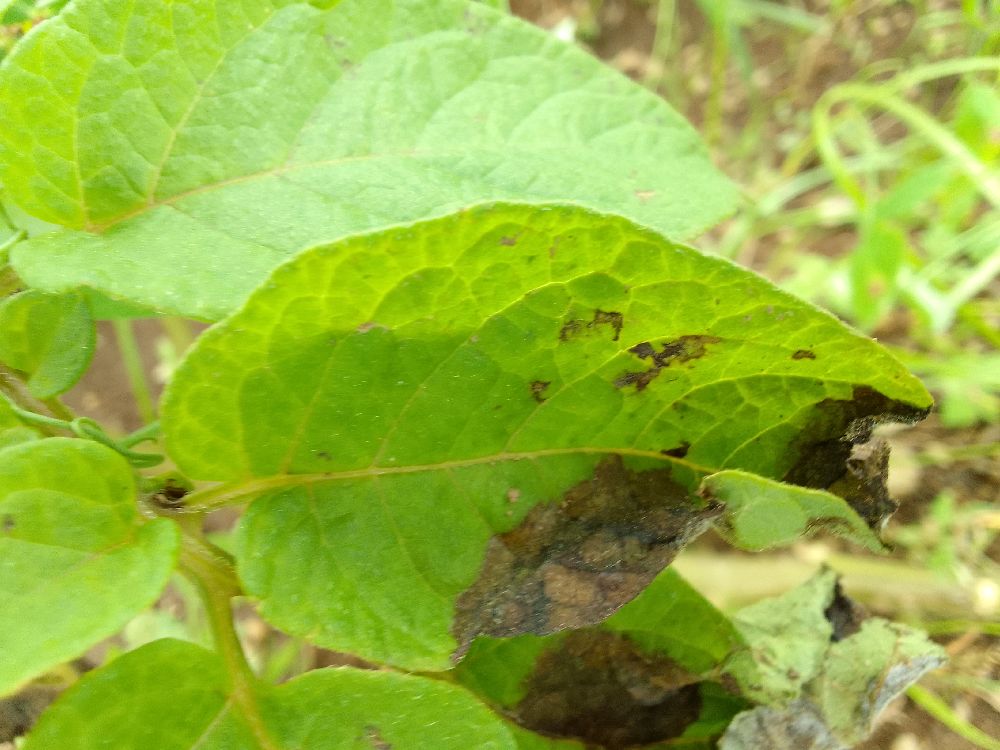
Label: Late blight